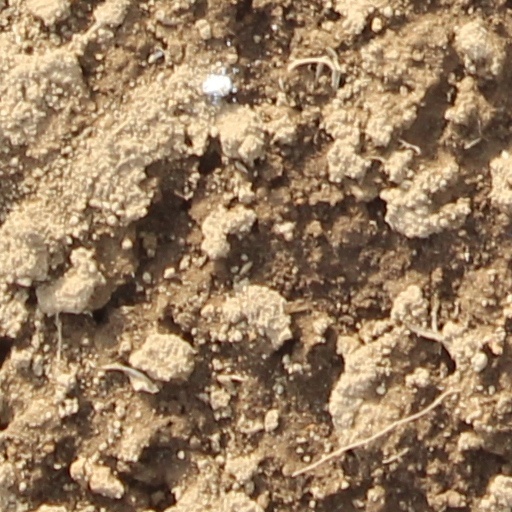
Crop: wheat